Mikhail Kotyukov

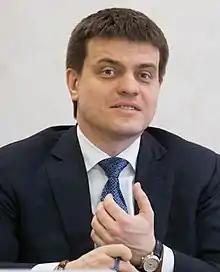
Kotyukov in 2018

Mikhail Mikhailovich Kotyukov (born December 21, 1976) is a Russian statesman and politician. He is current serving acting Governor of Krasnoyarsk Krai since 20 April 2023. He served Minister of Science and Higher Education of the Russian Federation from May 18, 2018, to January 15, 2020, in Dmitry Medvedev's Second Cabinet. Prior to that he served as Minister of Finance and Deputy Prime Minister of the Krasnoyarsk Krai (2008-2010). Deputy Minister of Finance of the Russian Federation (2012–2013 and from March 4, 2020, to present). Head of the Federal Agency for Scientific Organizations (2013—2018). He is a member of the Supreme Council of the United Russia. Member of the supervisory board of the Olympstroy Group of Companies as well as Member of the Presidential Commission on Disability and Veterans.